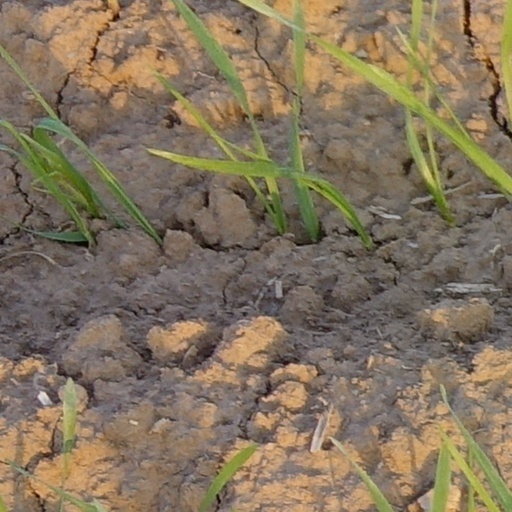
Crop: wheat